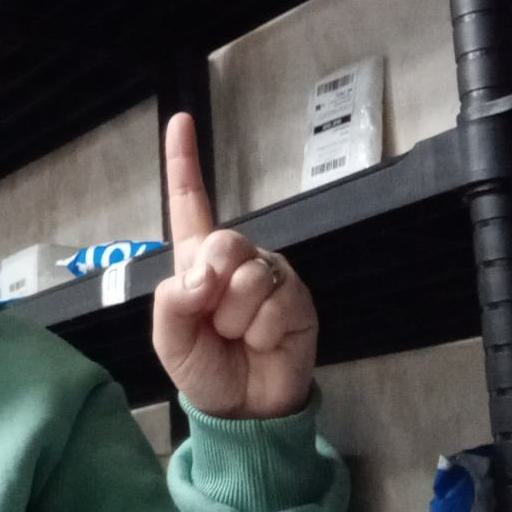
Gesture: one